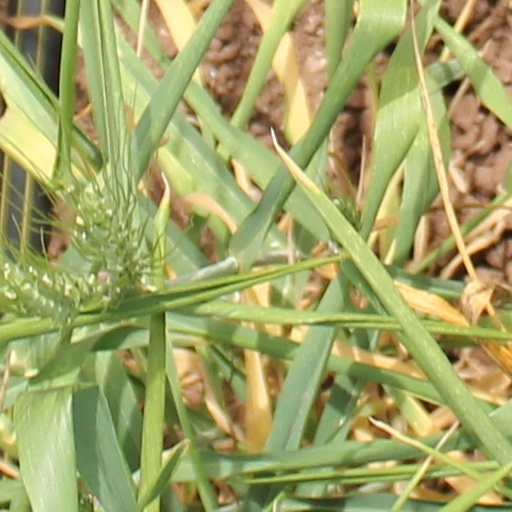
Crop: wheat